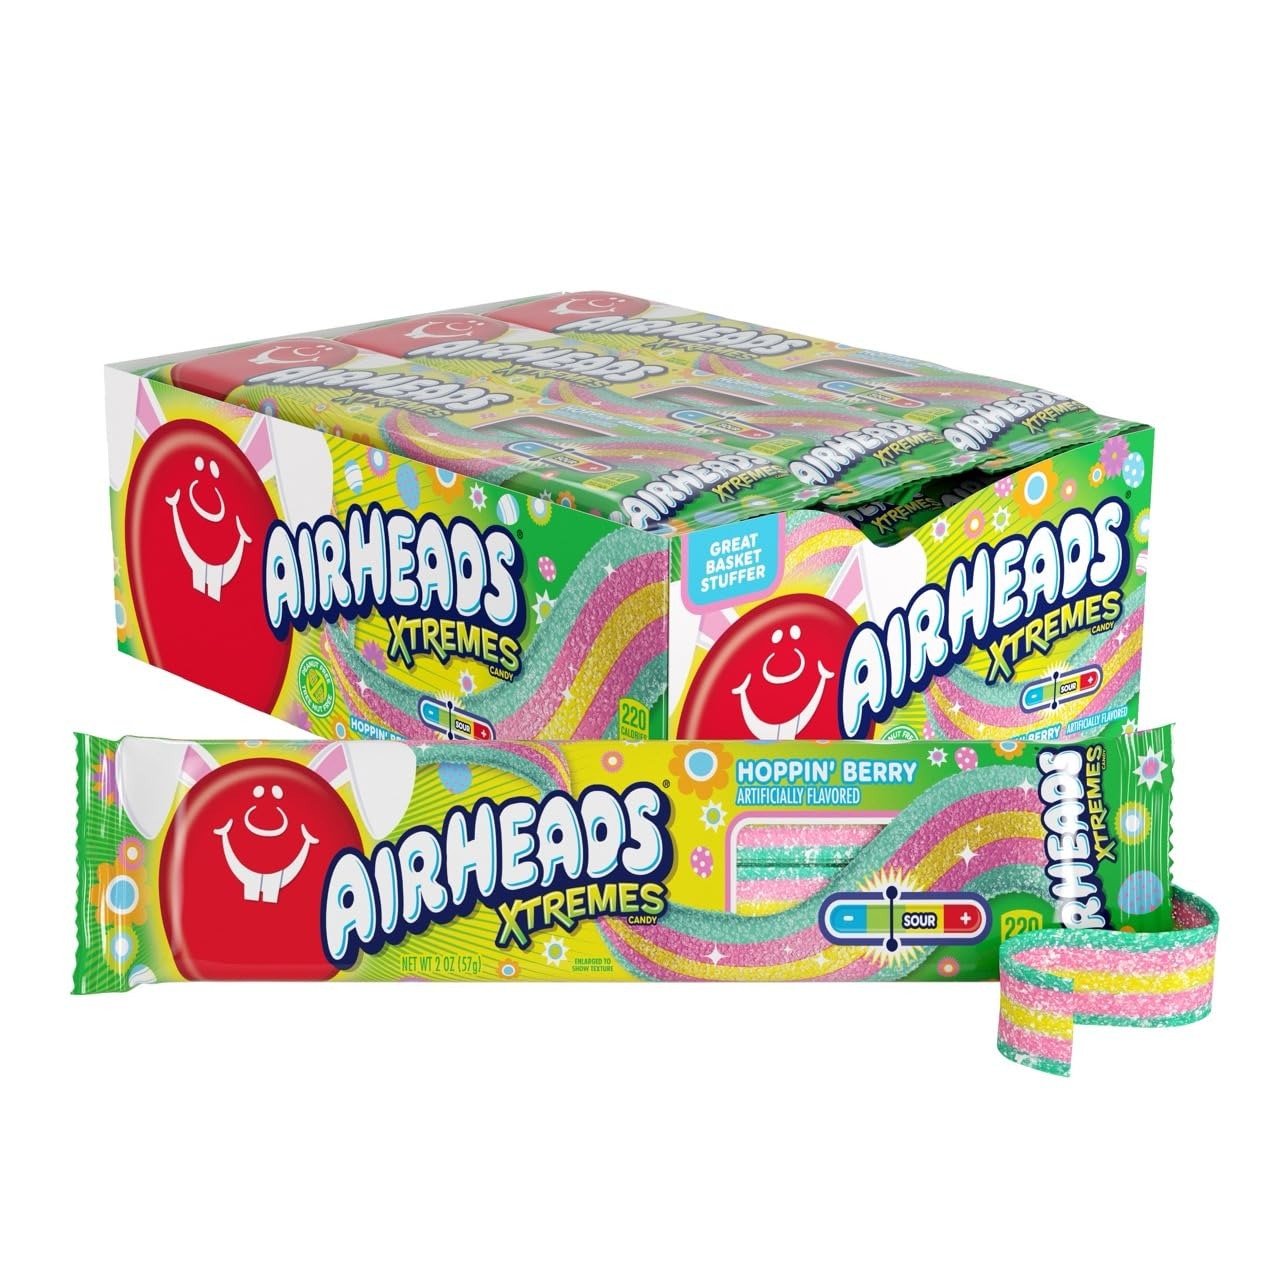
Item Name: Airheads Xtremes, Sweetly Sour Spring Edition Hoppin Berry Flavored Candy Belts, Easter Baskets, 2oz (Pack of 18)
Bullet Point 1: CONTAINS: Make new friends with the shareable bulk box of eighteen, 2 ounce packs of Airheads Xtremes Sweetly Sour Hoppin Berry Flavor Belts
Bullet Point 2: FLAVORFUL: Give your taste buds a kick with these playfully fun-to-eat Christmas candy belts
Bullet Point 3: TEXTURE: Chewy and sugary-sweet, these candy belts bursts with a tart, super-fruity flavor
Bullet Point 4: PACKAGE: Convenient bulk box of candy great for easter baskets, presents, gifts
Bullet Point 5: FREE OF: Peanuts and tree nuts
Value: 36.0
Unit: Ounce

Price: 25.9